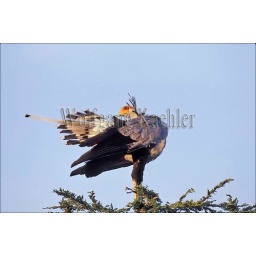
Kenya, masai mara, secretary bird in tree